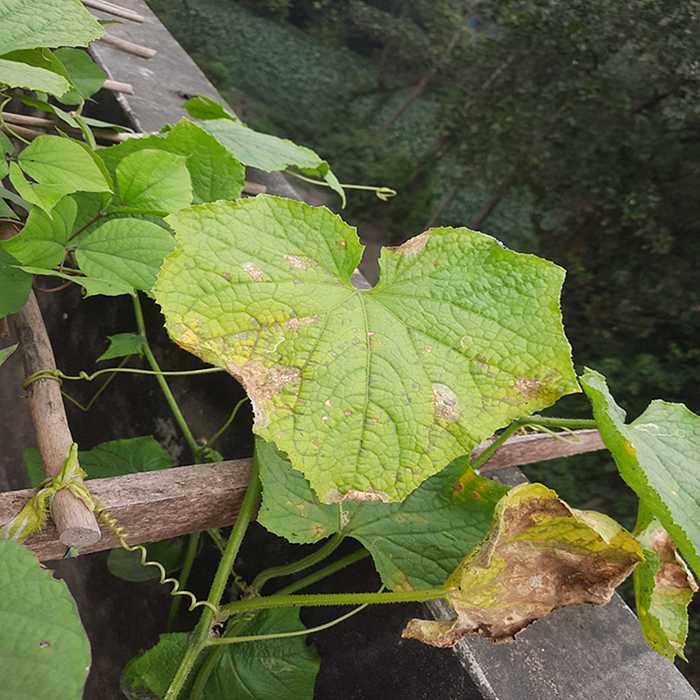
Plant: Cucumber
Label: Anthracnose lesions